Puerto Plata, Dominican Republic

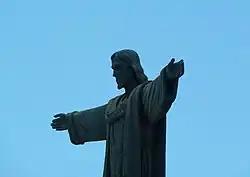
Christ the Redeemer statue - Puerto Plata

The city's tourist centers include Playa Dorada and Costa Dorada, located to the east of San Felipe of Puerto Plata. There are a total of 100,000 hotel beds in the city; there are a number of "all-inclusive" resort hotels.